State of Saxony-Anhalt (1945–1952)

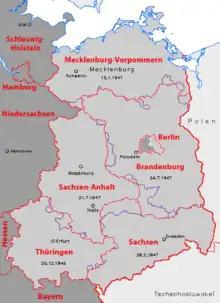
Differences of borders between 1947 and 1990

Due to the post-war situation in Germany, the SMAD appointed state administrations in all subdivisions of their occupation zone in July 1945. Erhard Hübener became the president of the state administration in Saxony-Anhalt and was elected later to the Minister-President. The first election for the Landtag of Saxony-Anhalt was held on 20 October 1946, on the same day the elections for the Landtage of the other divisions in the SBZ had been ruled out. The Soviet-backed SED (which became the ruling party of the GDR from 1949 onwards) received 45.8% of the votes, LDPD 29.9%, CDU 21.8% and VdgB 2.4%. After the withdrawal of Hübener in 1949, Werner Bruschke became the second Minister-President. In February 1947, the state-constitution was adopted. However, all resolutions by the parliament were made subject to approval of the SMAD.